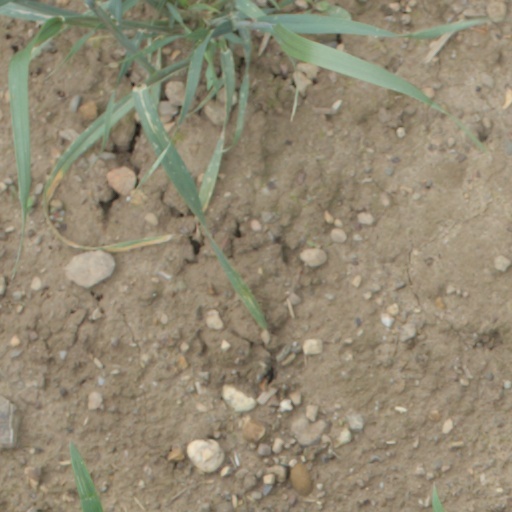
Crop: wheat